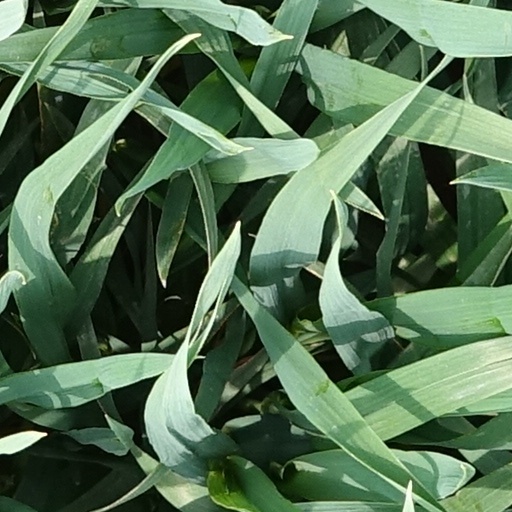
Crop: wheat